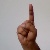
The image shows a hand gesture representing the letter 'D' in Indian Sign Language.